Joishtho

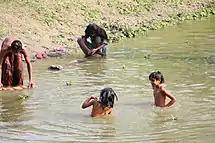
Joishtho is one of the hottest month of the year in Bangladesh and Bengal

Joishtho ("Jyôishţhô" or , "Jôishţhyô", colloquially "Jeţh" or "Joiţh") is the second month and the last month for summer of the Bengali calendar. This month lies between the second half of May and the first half of June.